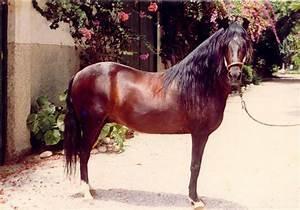
horse